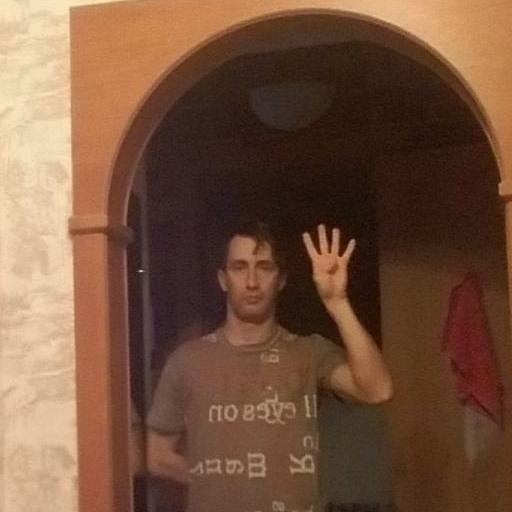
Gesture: four